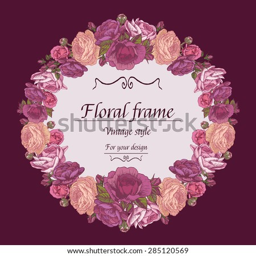
floral wreath of different flowers in vintage style .